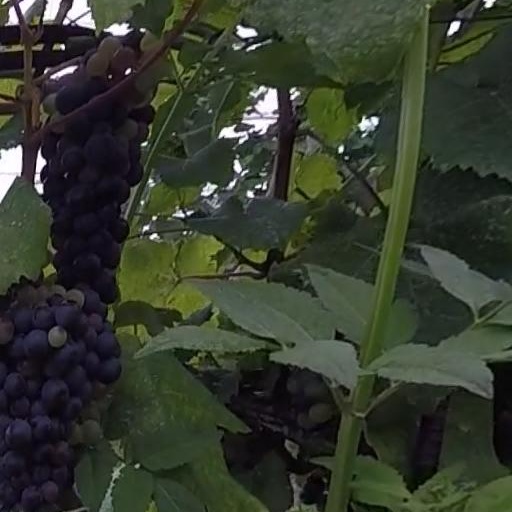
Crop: grape